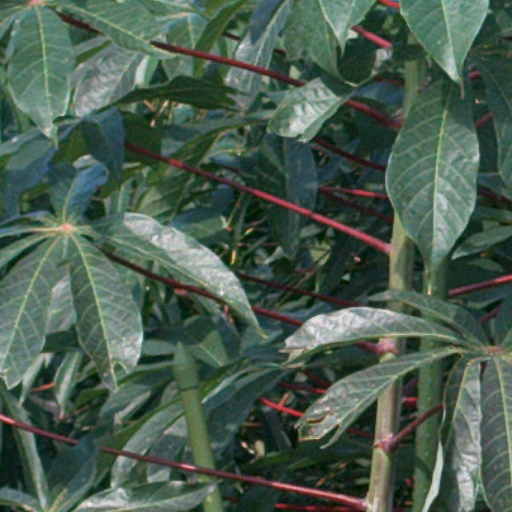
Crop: cassava